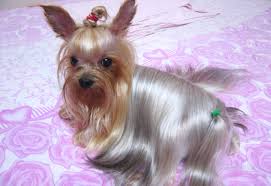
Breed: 231-n000081-silky_terrier